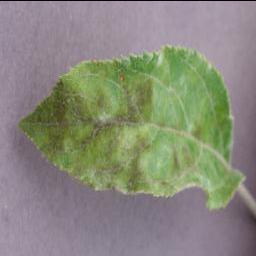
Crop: apple
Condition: scab